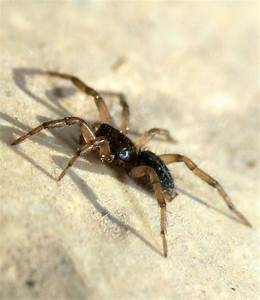
Label: spider